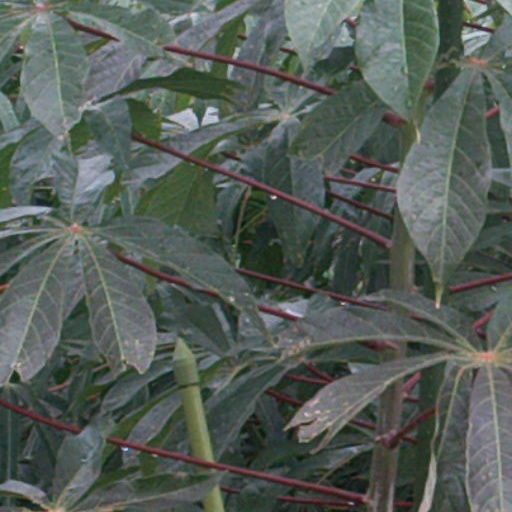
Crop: cassava